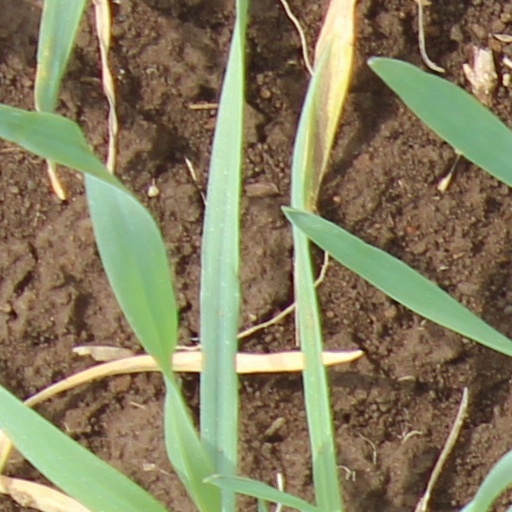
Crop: wheat